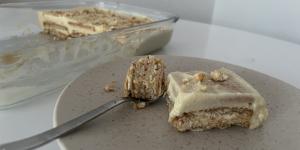
chocotorta de limon